Tibet (1912–1951)

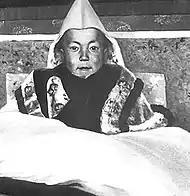
The 14th Dalai Lama as a young boy.

Since the expulsion of the Amban from Tibet in 1912, communication between Tibet and China had taken place only with the British as mediator. Direct communications resumed after the 13th Dalai Lama's death in December 1933, when China sent a "condolence mission" to Lhasa headed by General Huang Musong.